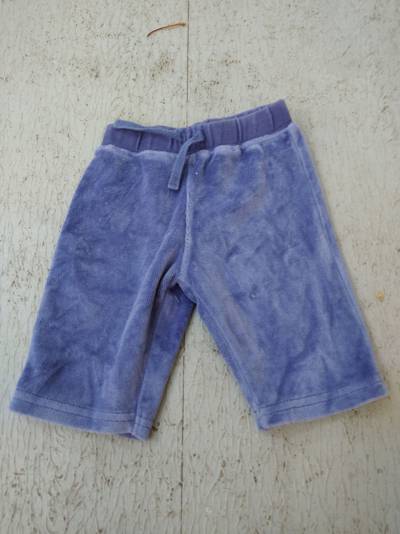
Waste category: clothes